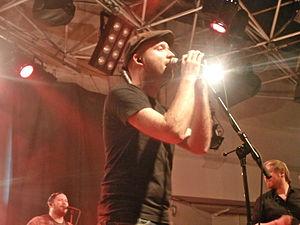
Marc-Uwe Kling sur un concert à Düsseldorf en Allemagne.